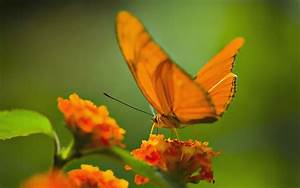
Label: farfalla